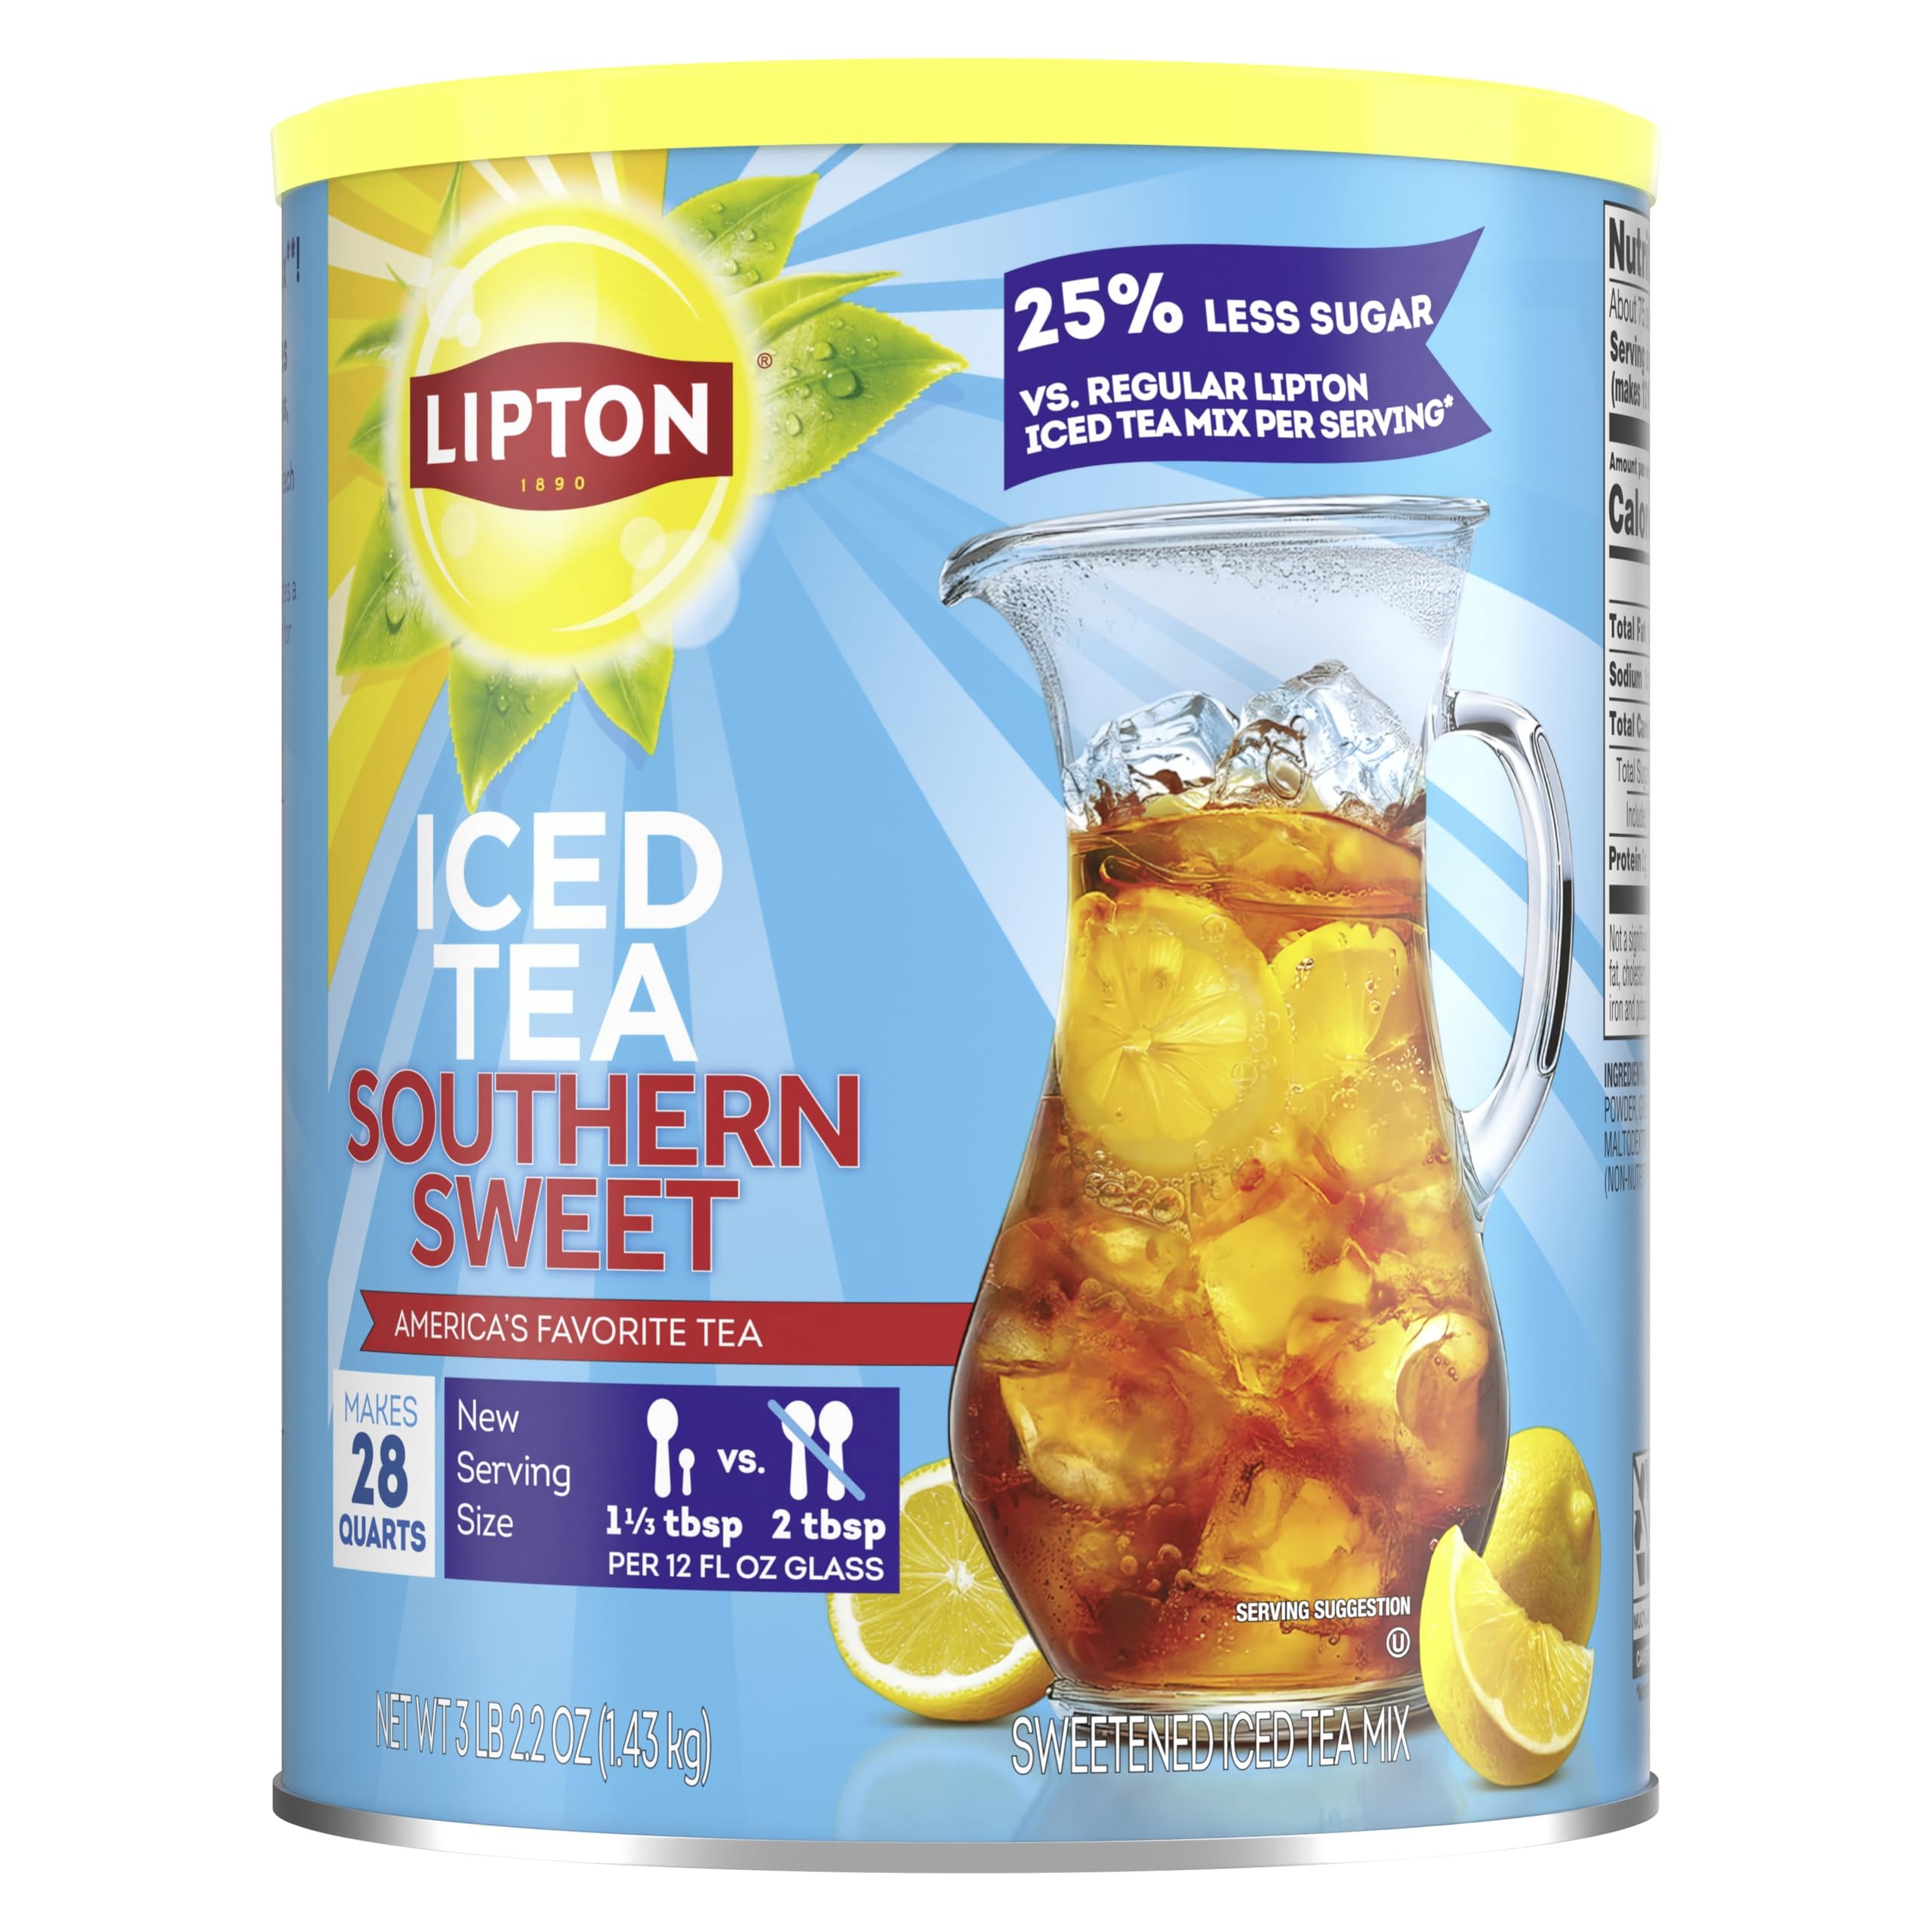
Item Name: Lipton Reduced Southern Sweet Sugar Iced Tea Mix, Makes 28 Quarts (Pack of 1)
Bullet Point 1: PERFECT FLAVORFUL COMBINATION of Southern Sweet black tea and 25% less sugar per serving than regular Lipton Iced Tea* for a smooth crisp glass or pitcher of iced tea. *vs. regular Lipton Iced Tea Mix per serving. Sugar content has been reduced from 24g to 18g per serving
Bullet Point 2: ELEVATE MEALTIME! A refreshing and delicious addition to any plate of food, whether sharing a meal or enjoying solo.
Bullet Point 3: 1 CANISTER = 28 QUART. Recommendation to simply mix 1 1/3 tablespoons of iced tea mix with 12 fl oz of cold water or 1/4 cup with 1 quart cold water for a total of 28 quarts per canister
Bullet Point 4: Certified Kosher OU. All Lipton powders are certified according to the world’s largest and most widely recognized international kosher certification agency, the OU (Orthodox Union).
Bullet Point 5: PERFECT ICED. Combine Lipton Lemon Iced Tea Mix with cold water. Add ice and serve for pure refreshment instantly!
Value: 1.0
Unit: Count

Price: 7.83